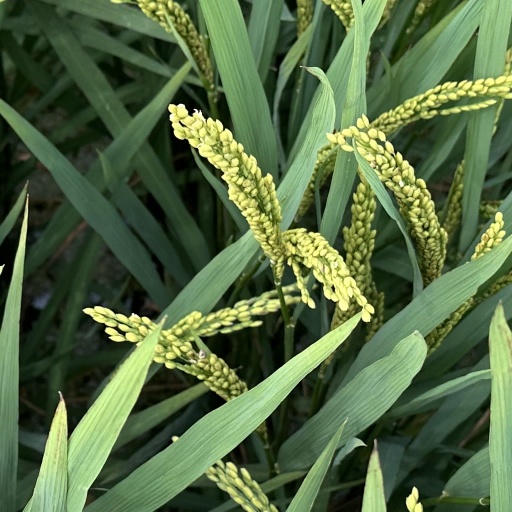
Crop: rice